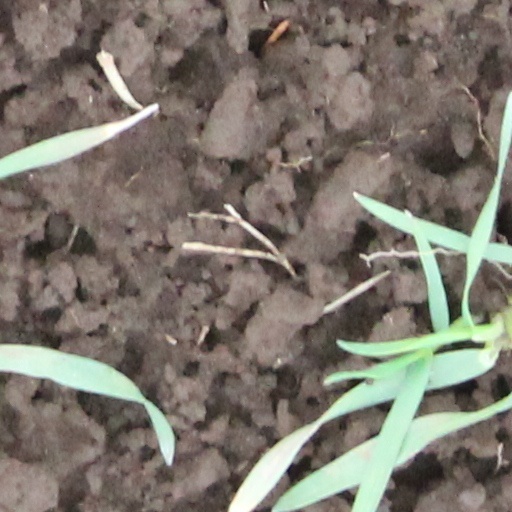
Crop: wheat